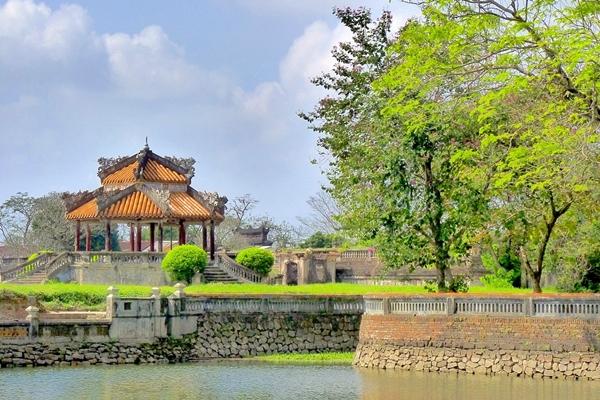
đây là khung cảnh trong một khu di tích lịch sử